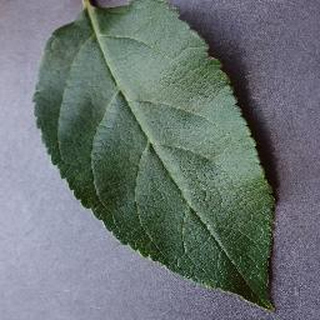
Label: healthy_apple